The Big One (film)

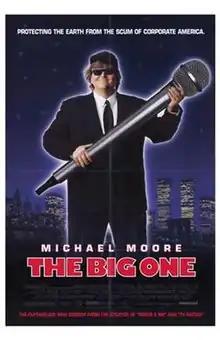
Theatrical release poster

The Big One is a 1997 documentary film written and directed by documentarian filmmaker and activist Michael Moore, and released by Miramax Films. The film documents Moore during his tour promoting his 1996 book "Downsize This!" around the United States. Through the 47 towns he visits, Moore discovers and describes American economic failings and the fear of unemployment of American workers.